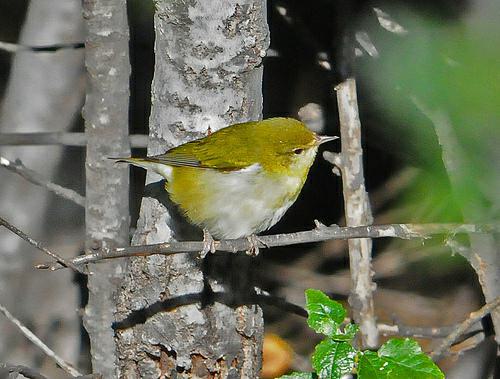
A photo of a tennessee warbler